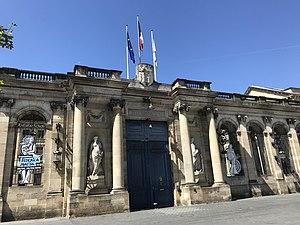
Hôtel de Ville de Bordeaux 2019